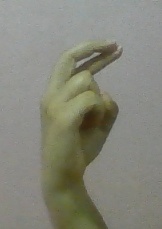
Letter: zay